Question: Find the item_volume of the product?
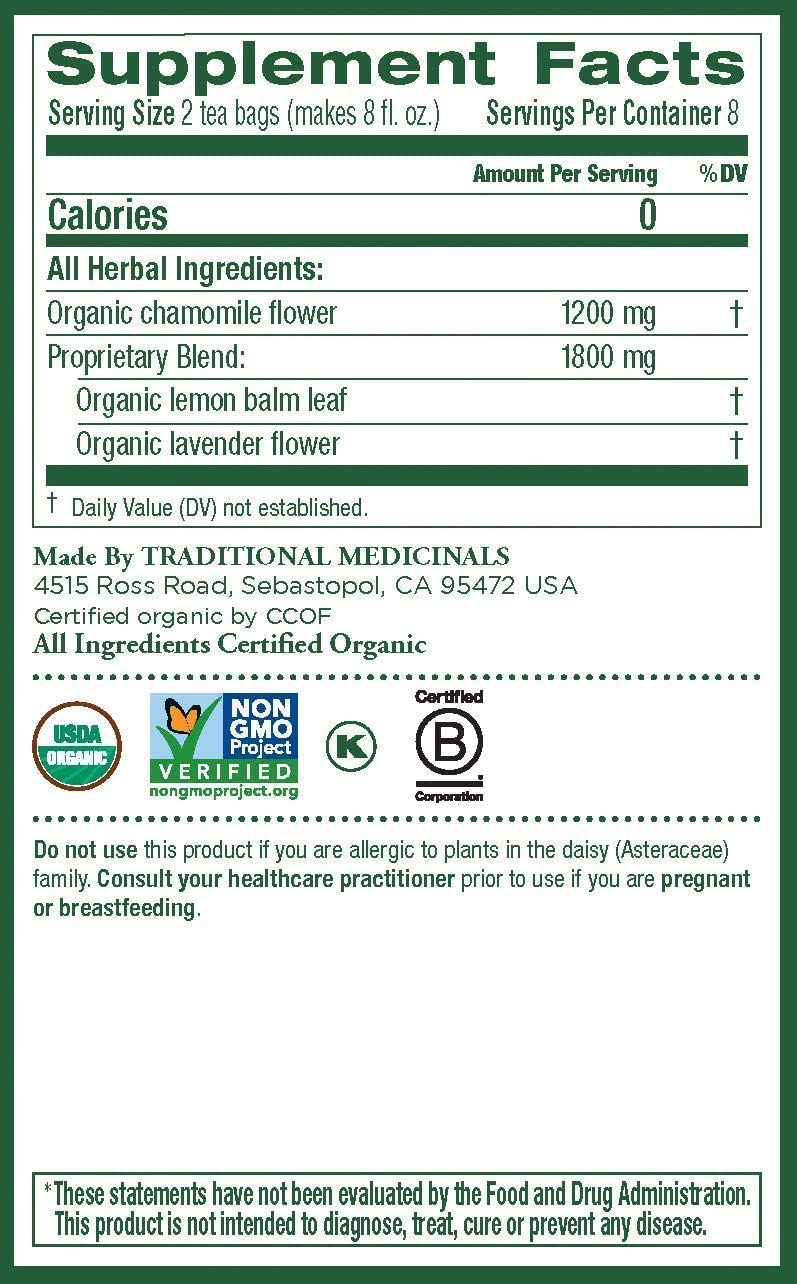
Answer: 8.0 fluid ounce